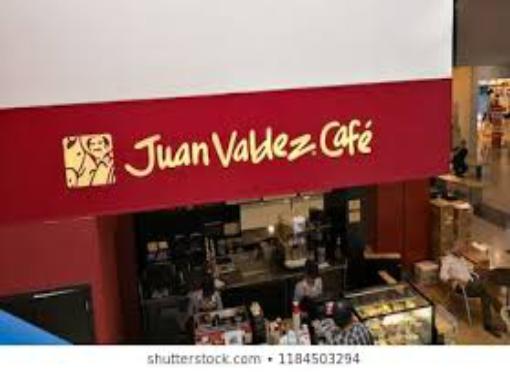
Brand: Juan Valdez Cafe
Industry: Food